Terri Sewell

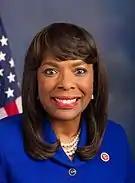
Official portrait, 2014

Terrycina Andrea "Terri" Sewell (born January 1, 1965) is an American politician and lawyer serving as the U.S. representative for since 2011. She is a member of the Democratic Party. The district includes most of the Black Belt, as well as most of the predominantly African American portions of Birmingham, Tuscaloosa, and Montgomery.